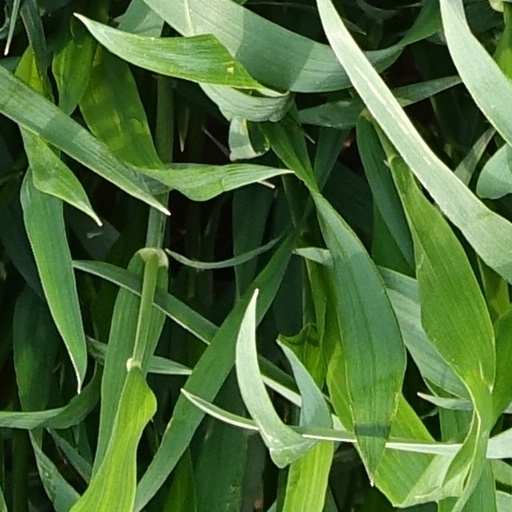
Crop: wheat